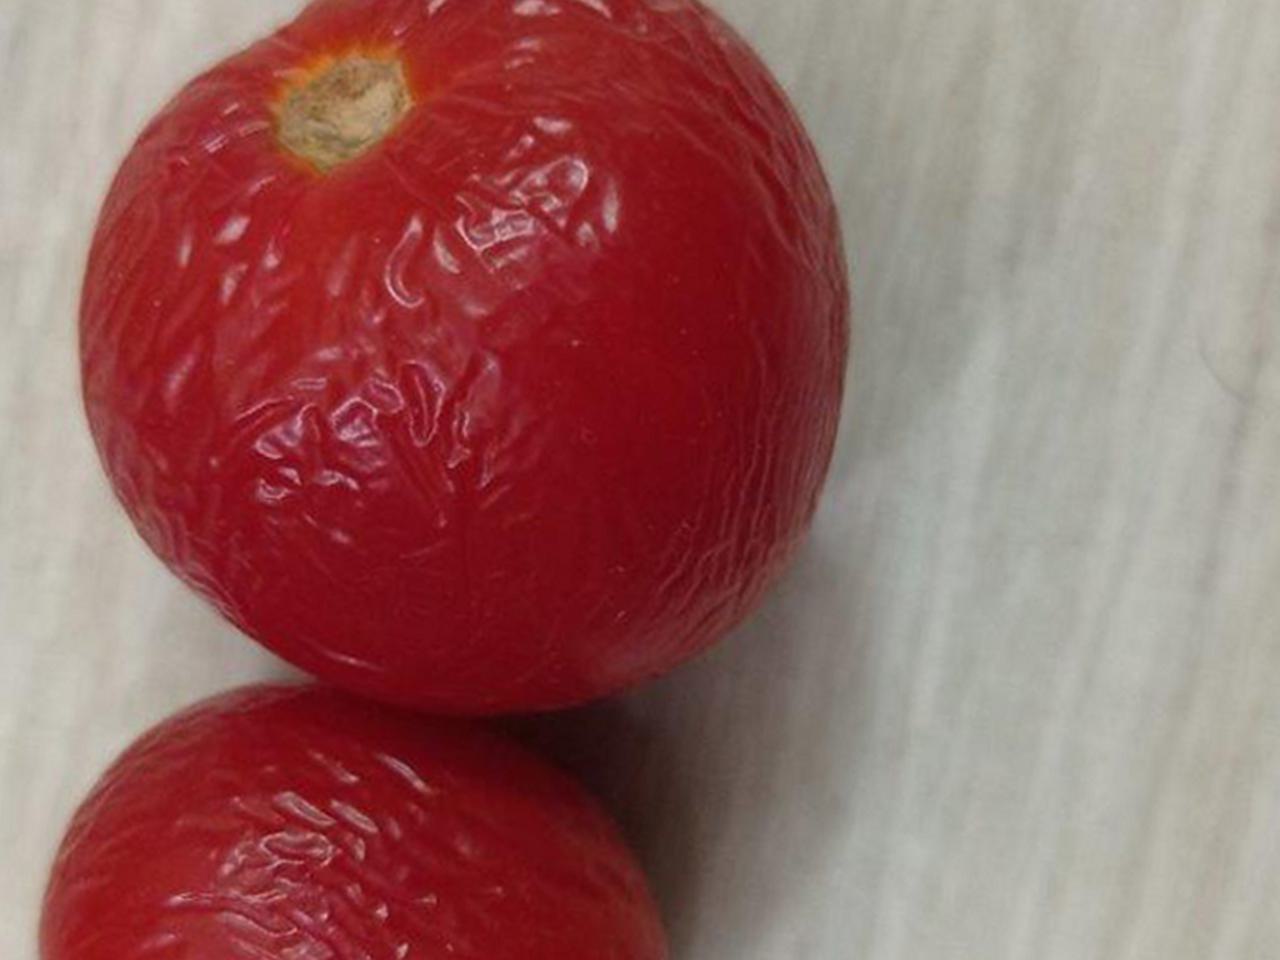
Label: Rotten